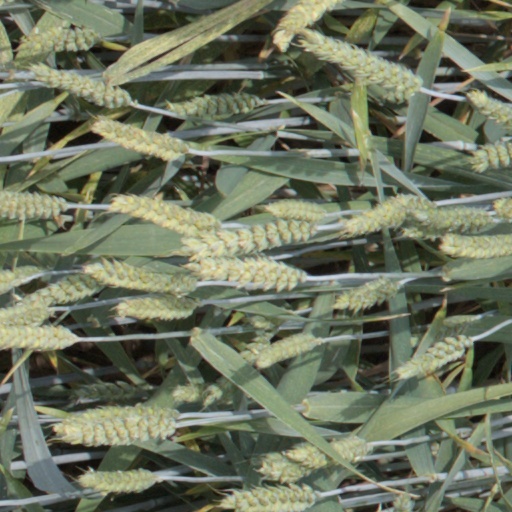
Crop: wheat